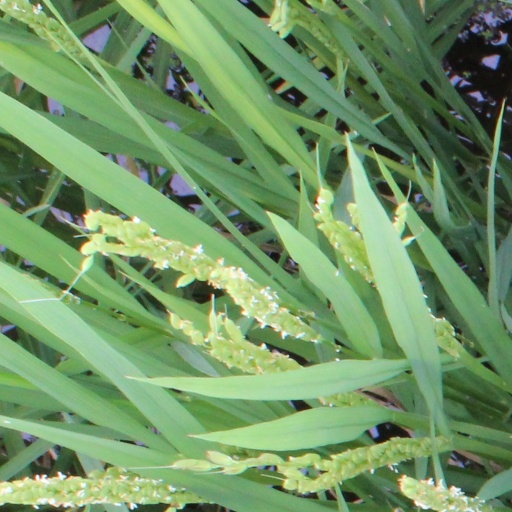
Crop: rice